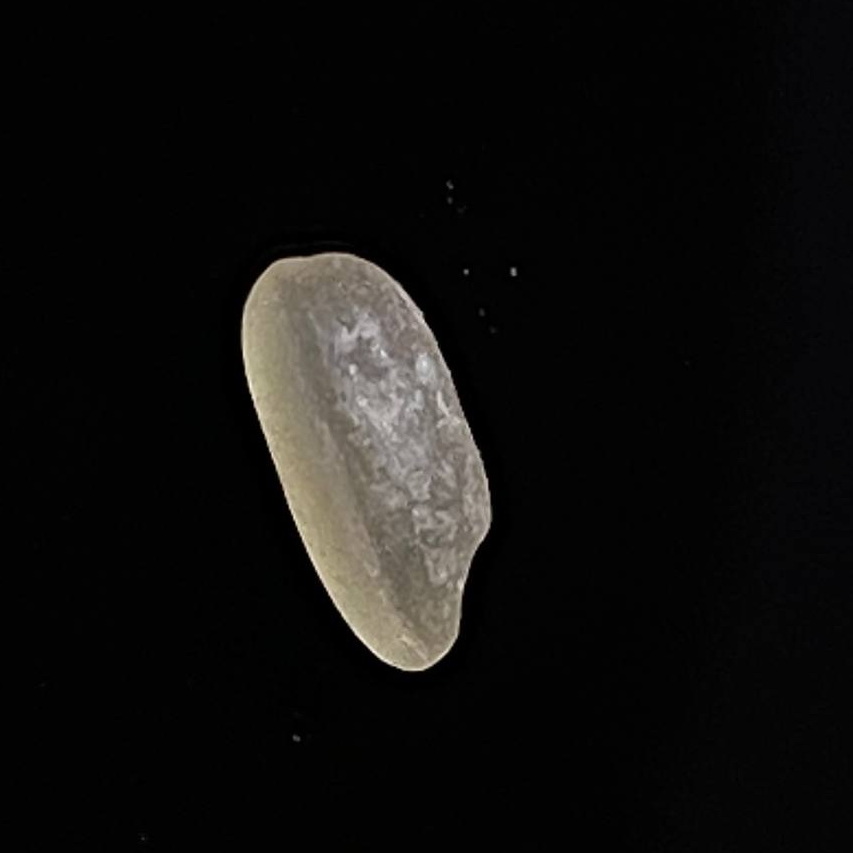
Rice variety: Gutisharna